Chavín culture

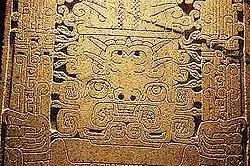
The Raimondi Stela from the Chavín Culture, Ancash, Peru.

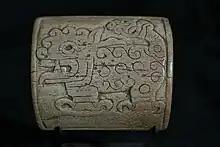
Snuff tablet, sea mammal bone, "Lombards Museum".

At Chavín, power was legitimized through the belief in the small elite having a divine connection; shamans derived power and authority from their claim to a divine connection. The community believed in and had a desire to connect with the divine. With asymmetrical power, there is often evidence of the manipulation of traditions.